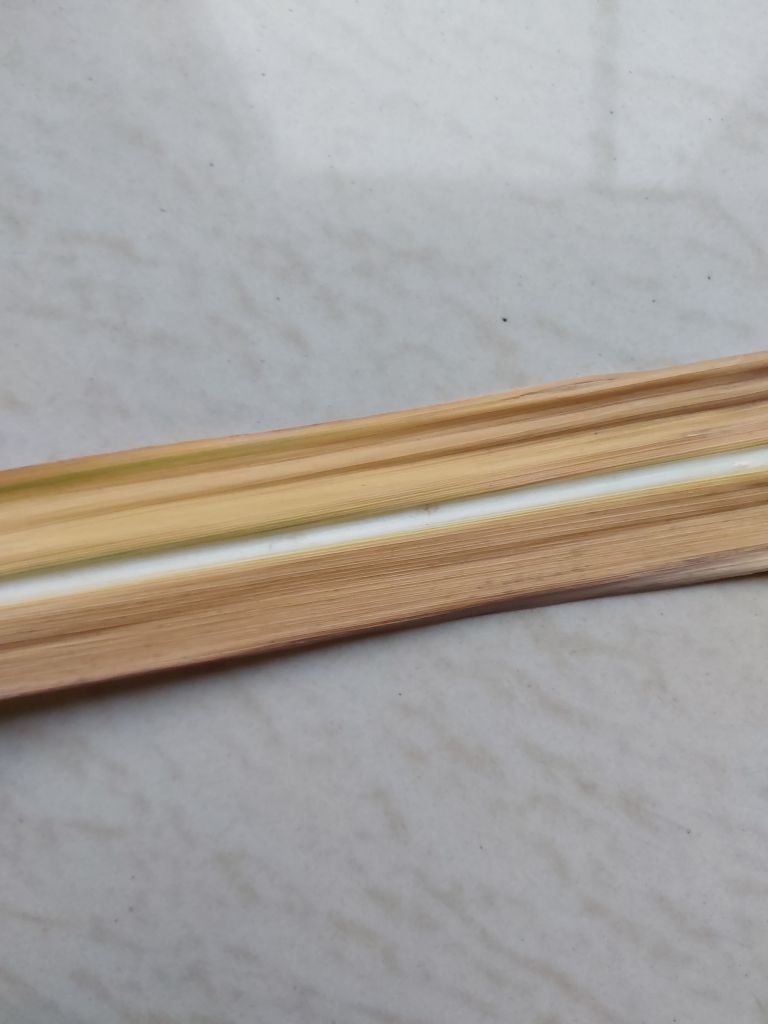
Label: Dried